Voyager 1

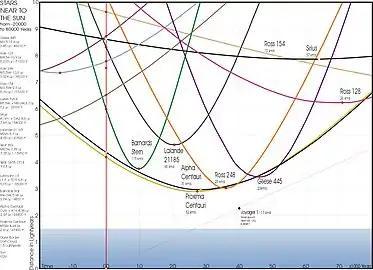
In about 50,000 years "Voyager 1" will be as distant as several nearby stars

In December 2017, NASA successfully fired all four of "Voyager 1"s trajectory correction maneuver (TCM) thrusters for the first time since 1980. The TCM thrusters were used in the place of a degraded set of jets to help keep the probe's antenna pointed towards Earth. Using the TCM thrusters allowed "Voyager 1" to continue transmitting data to NASA for two to three more years.